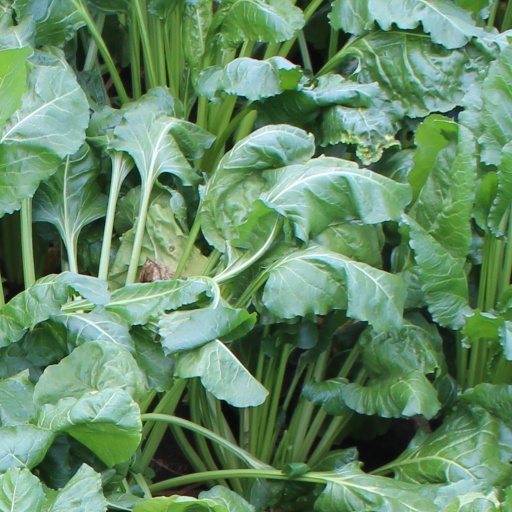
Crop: sugar beet